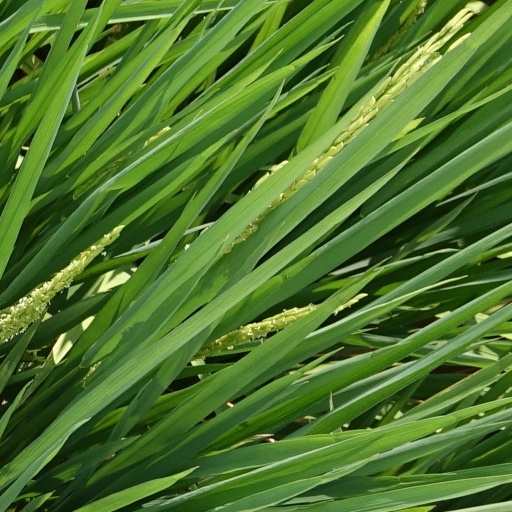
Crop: rice